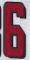
Number: 6